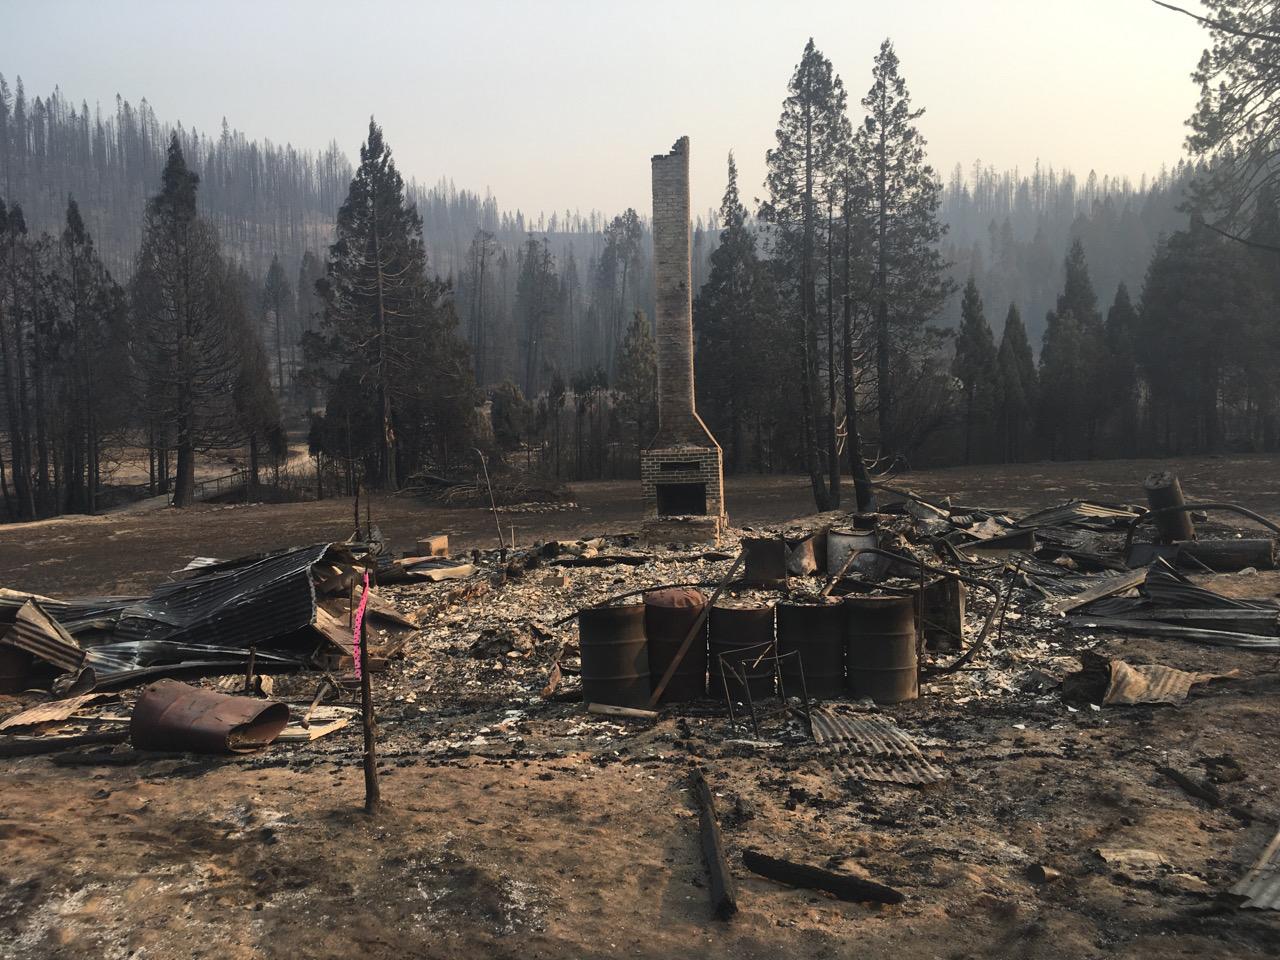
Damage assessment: destroyed